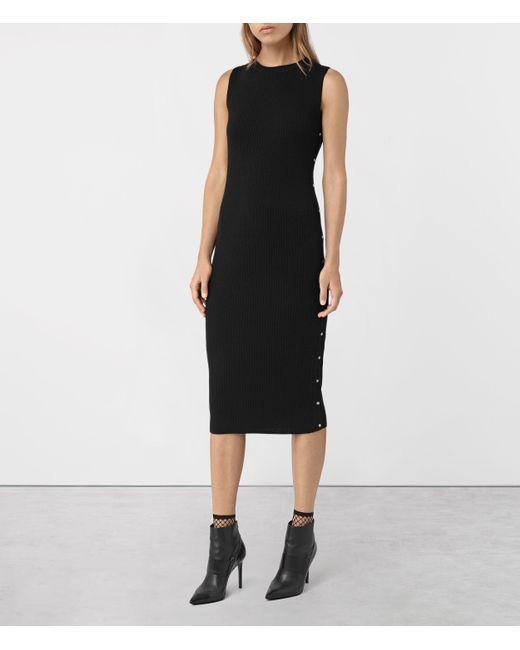
Ärmelloses, gerades, knielanges Kleid aus schwarzer Seide